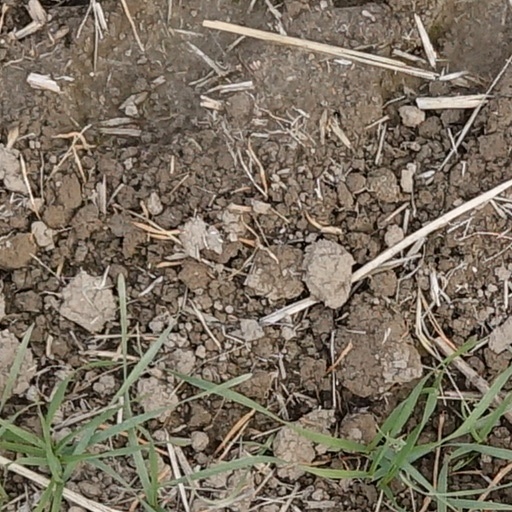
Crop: wheat